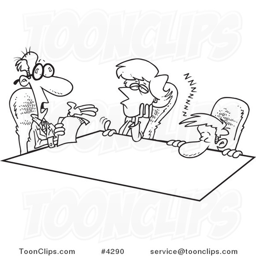
cartoon black and white line drawing of bored employees at a meeting